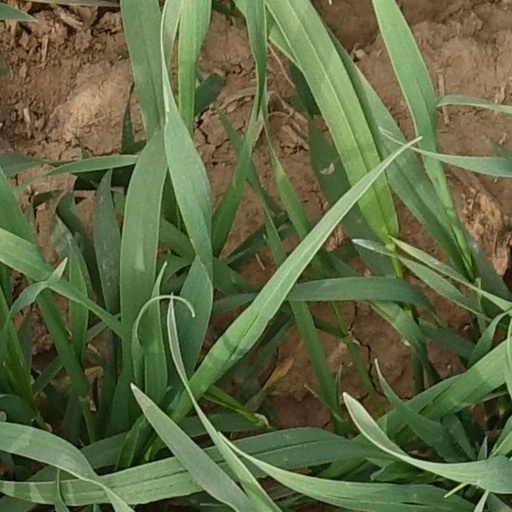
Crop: wheat